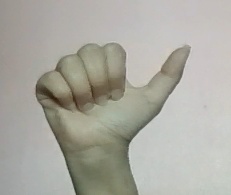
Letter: dhad